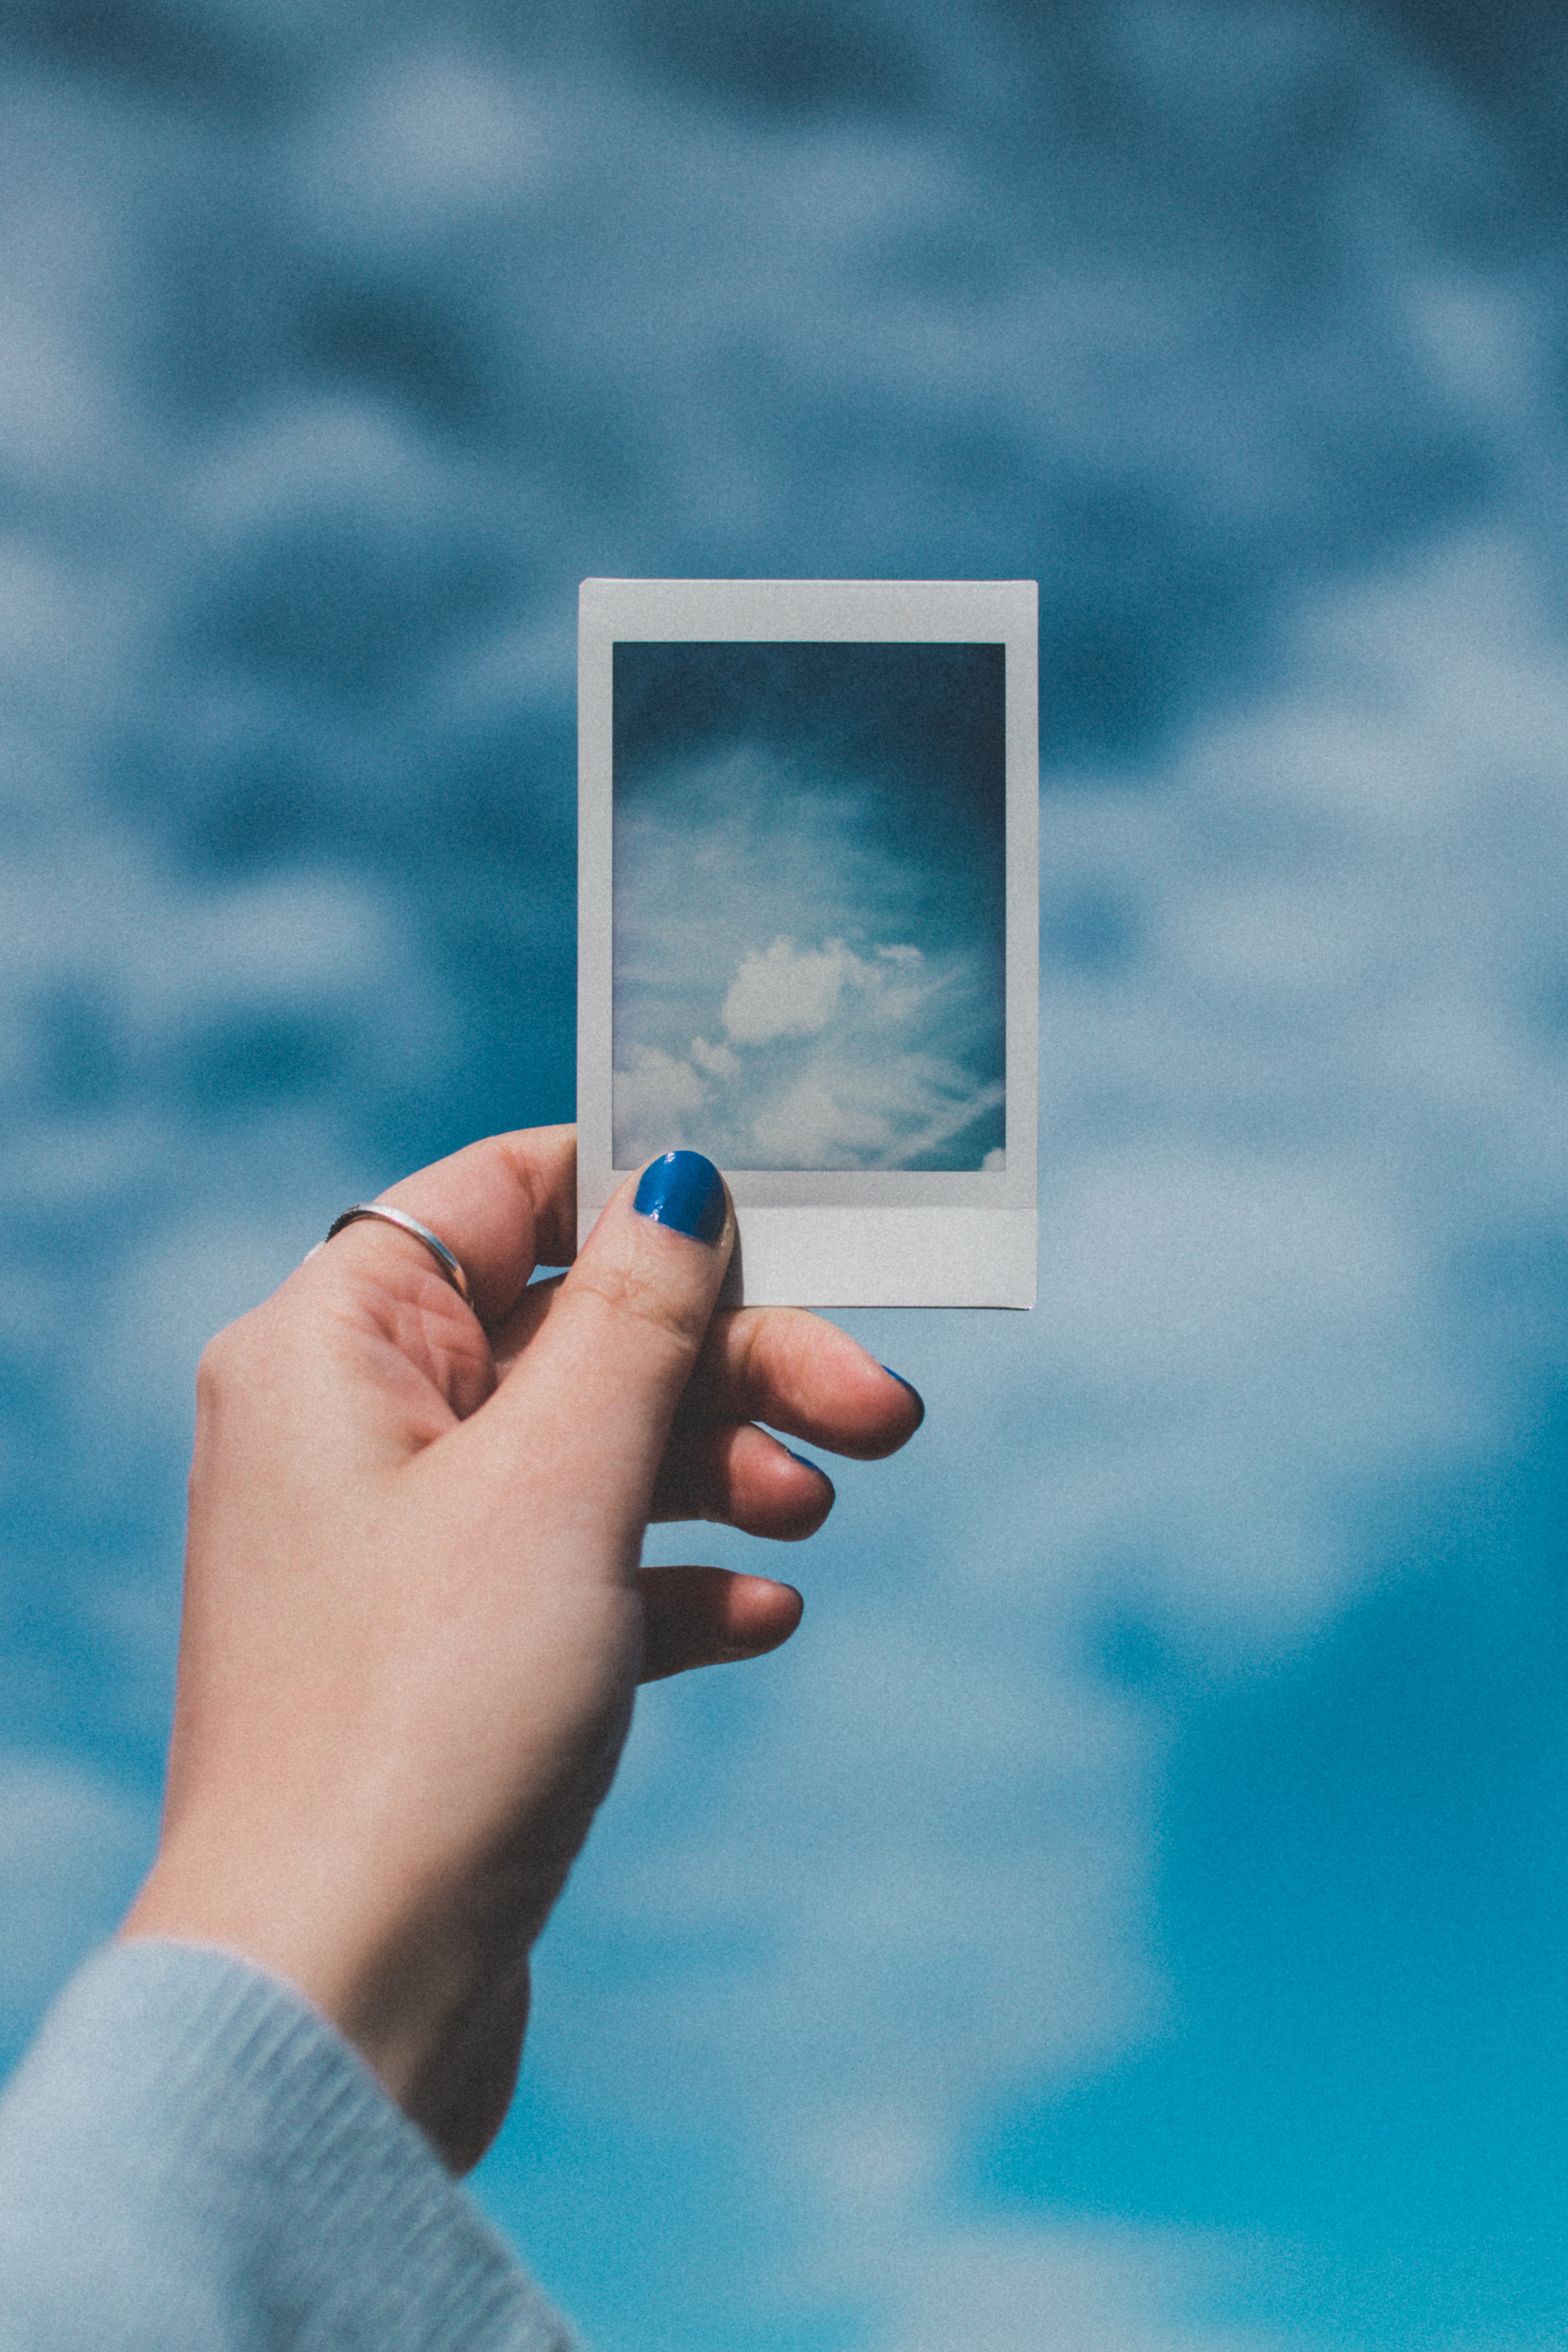
blue, sky, cloud, hand, photography, finger, technology, electronic device, gadget, meteorological phenomenon